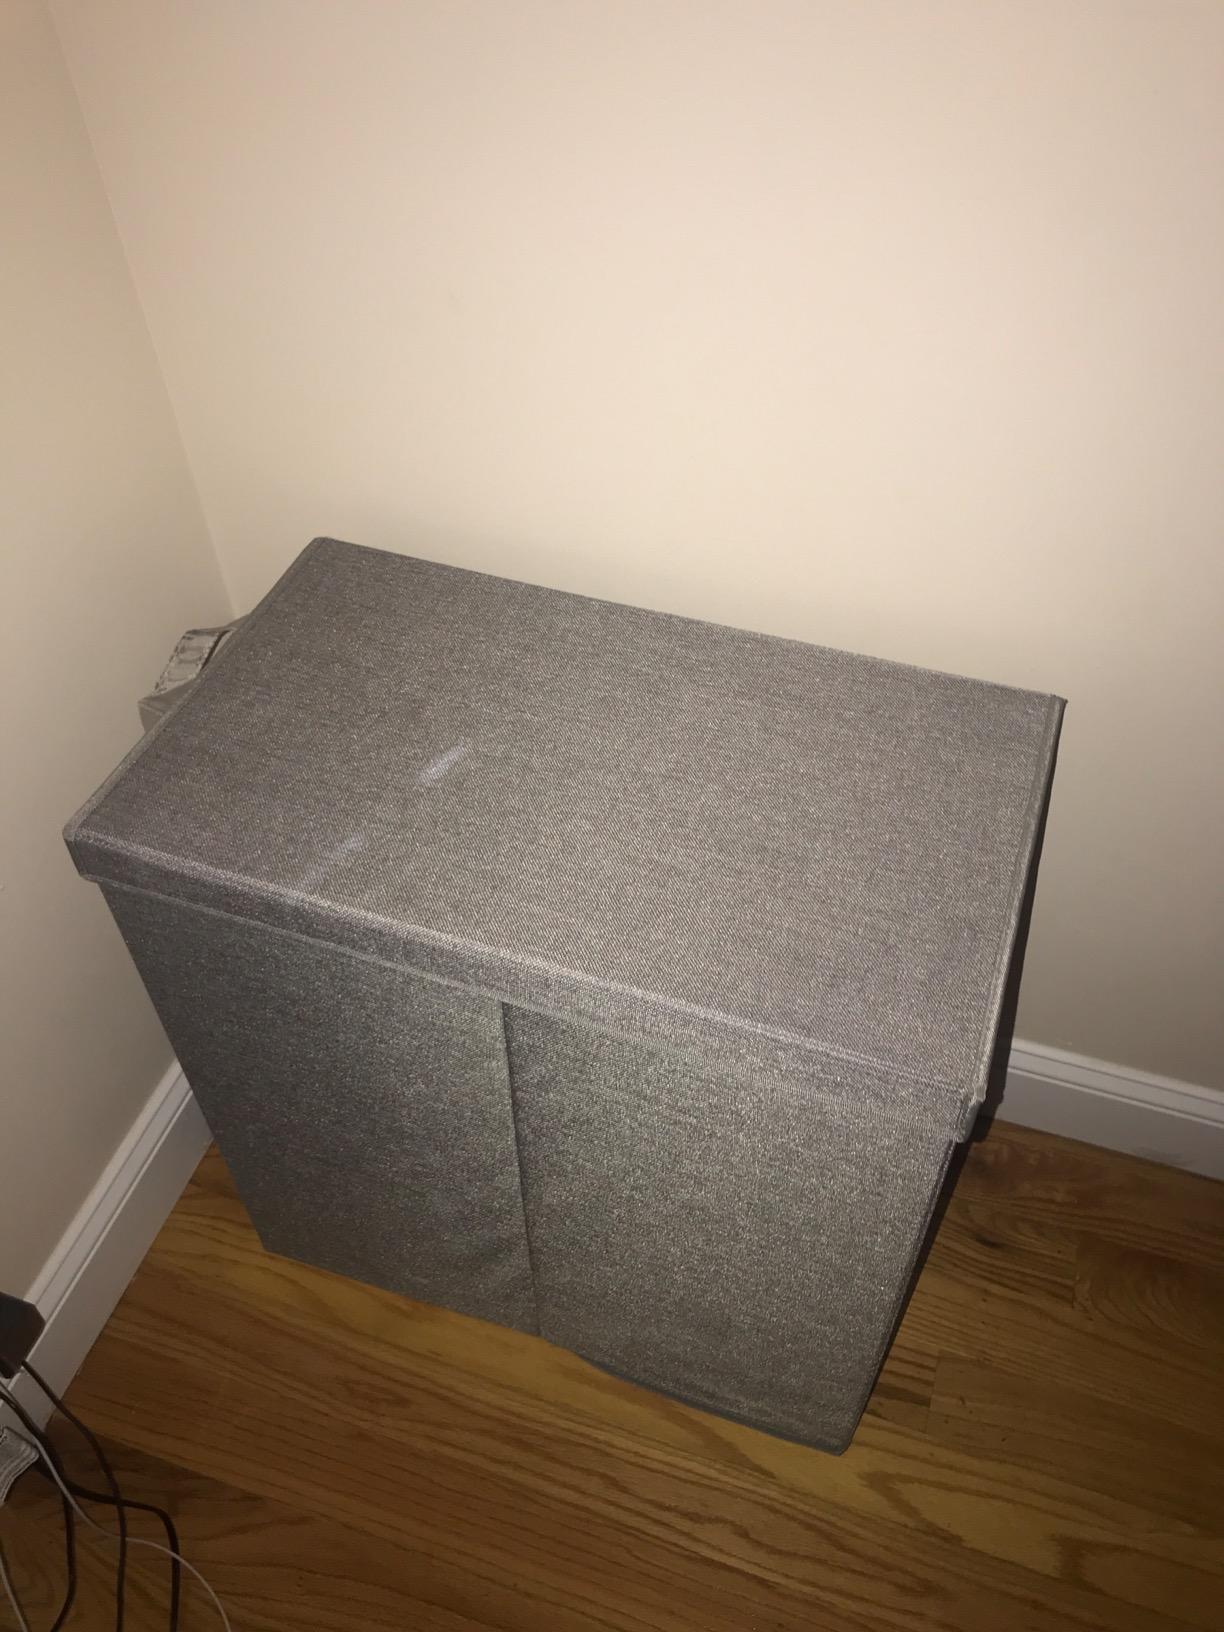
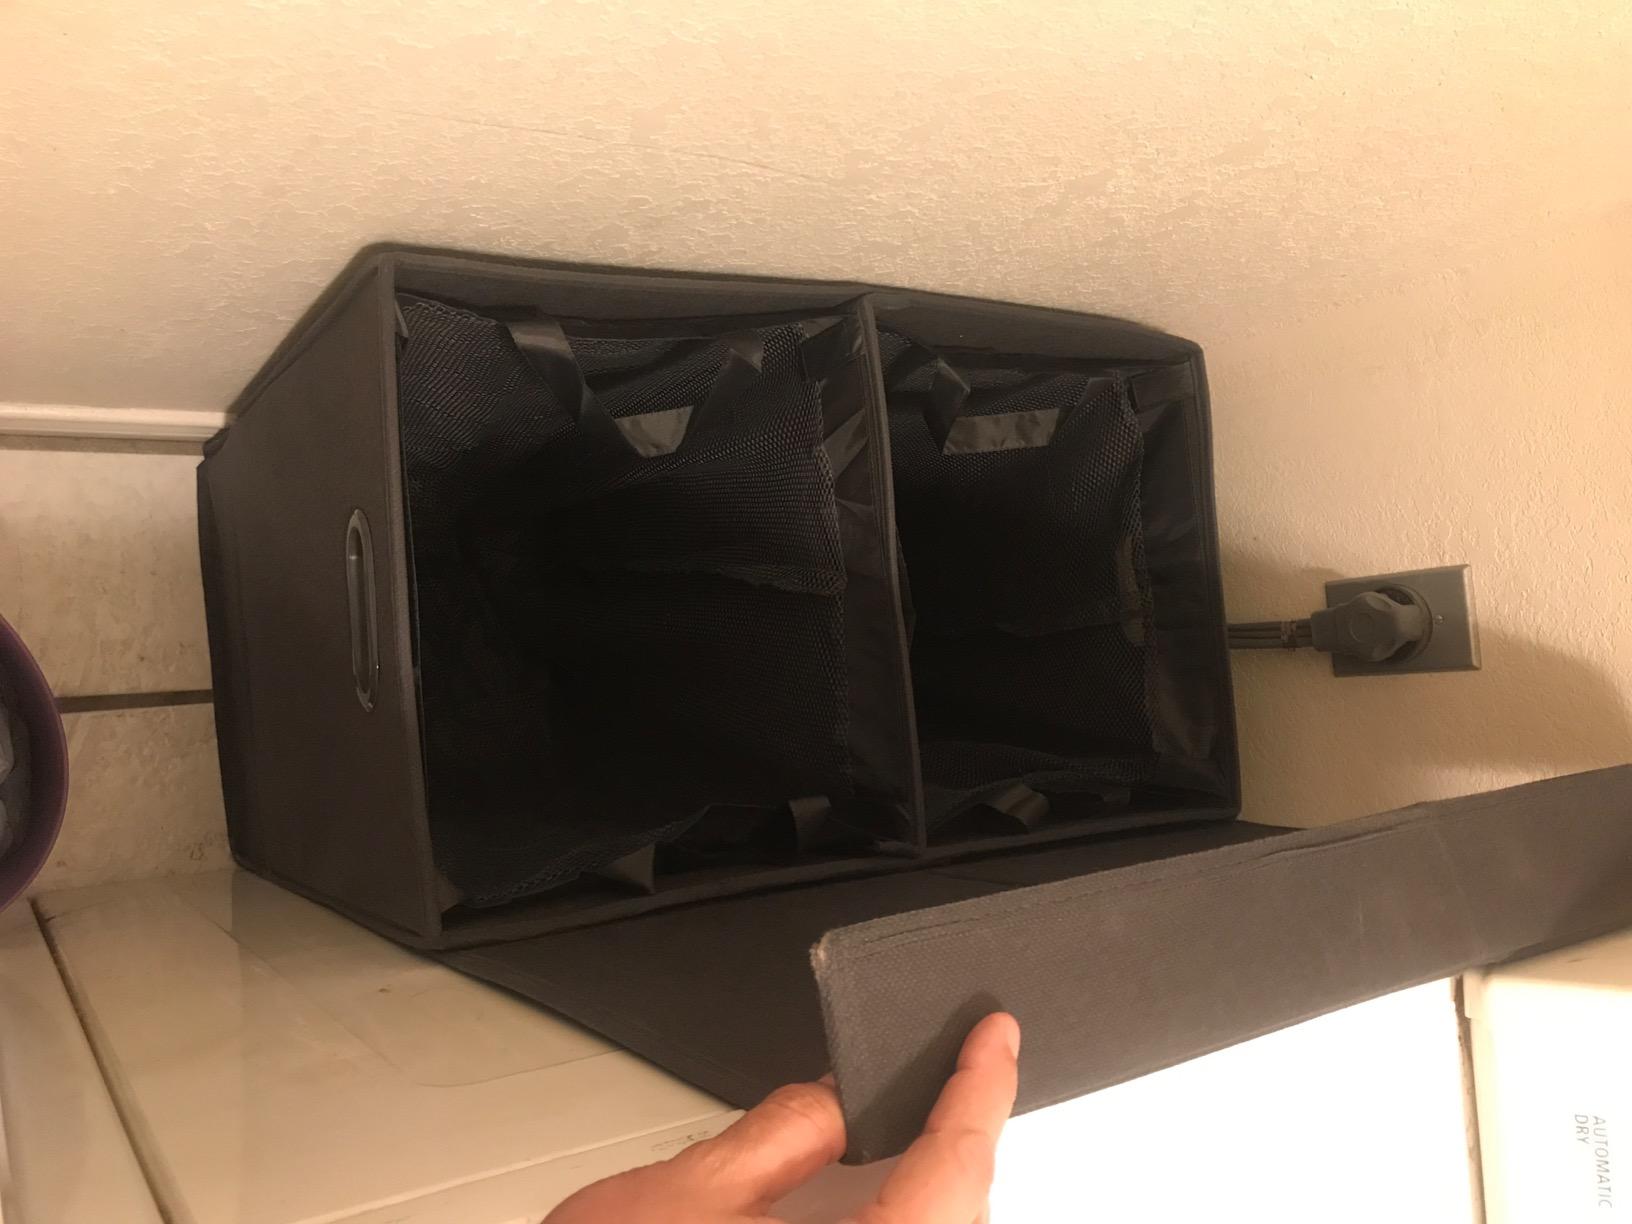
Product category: items_hamper
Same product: yes